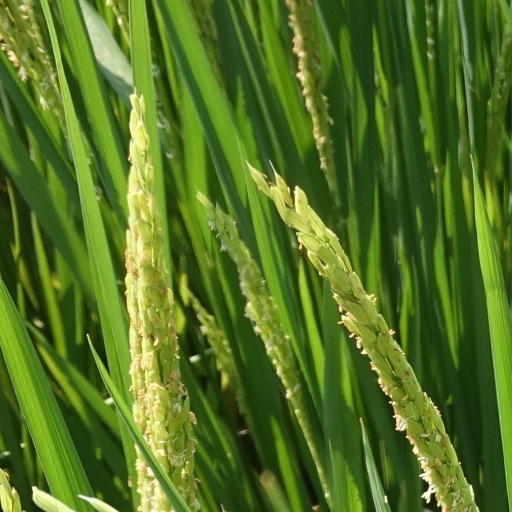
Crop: rice